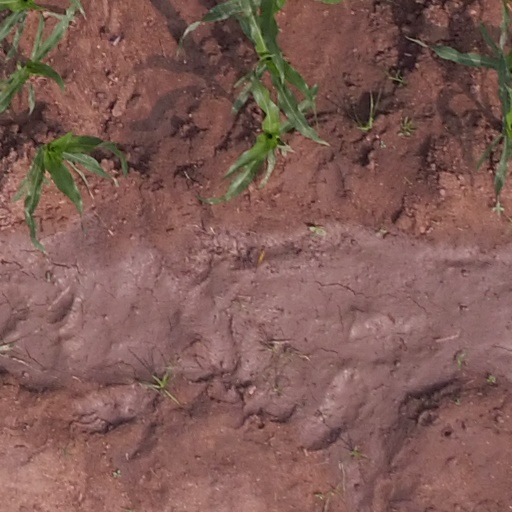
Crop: maize; corn